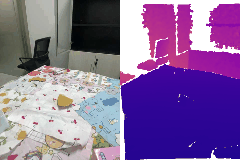
Label: orange